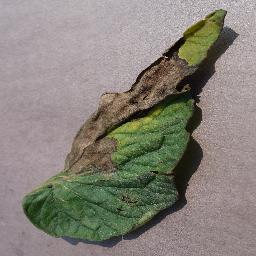
Label: Tomato___Late_blight